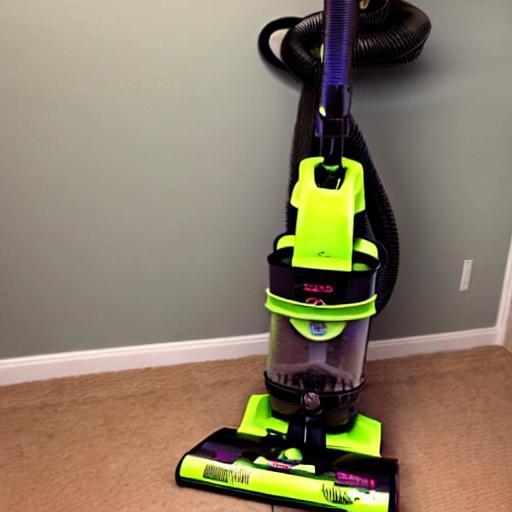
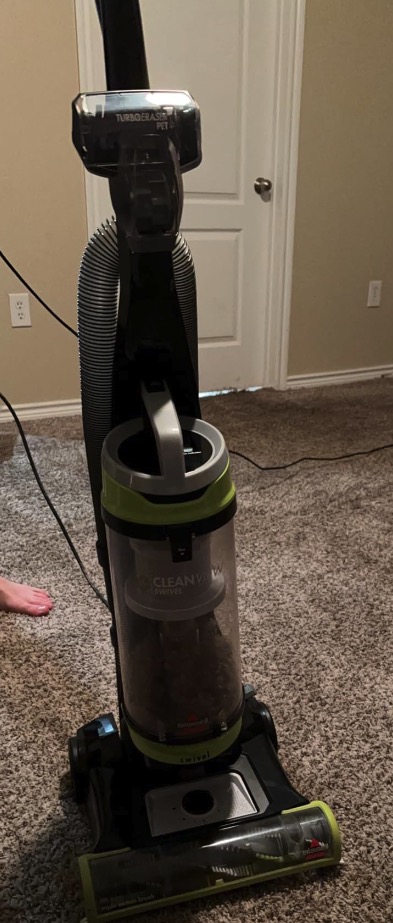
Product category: items_vacuum
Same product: no